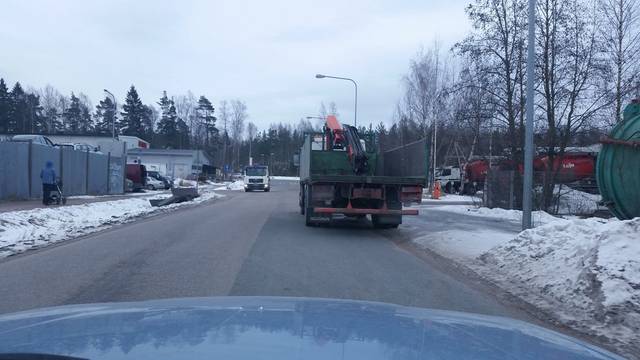
Region: Finland
Coordinates: 60.253, 25.06